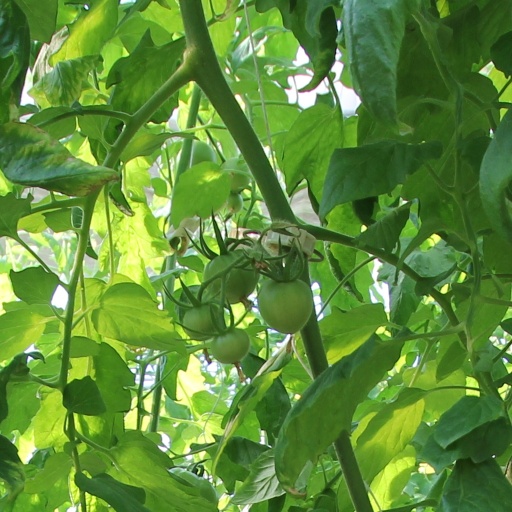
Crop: tomato